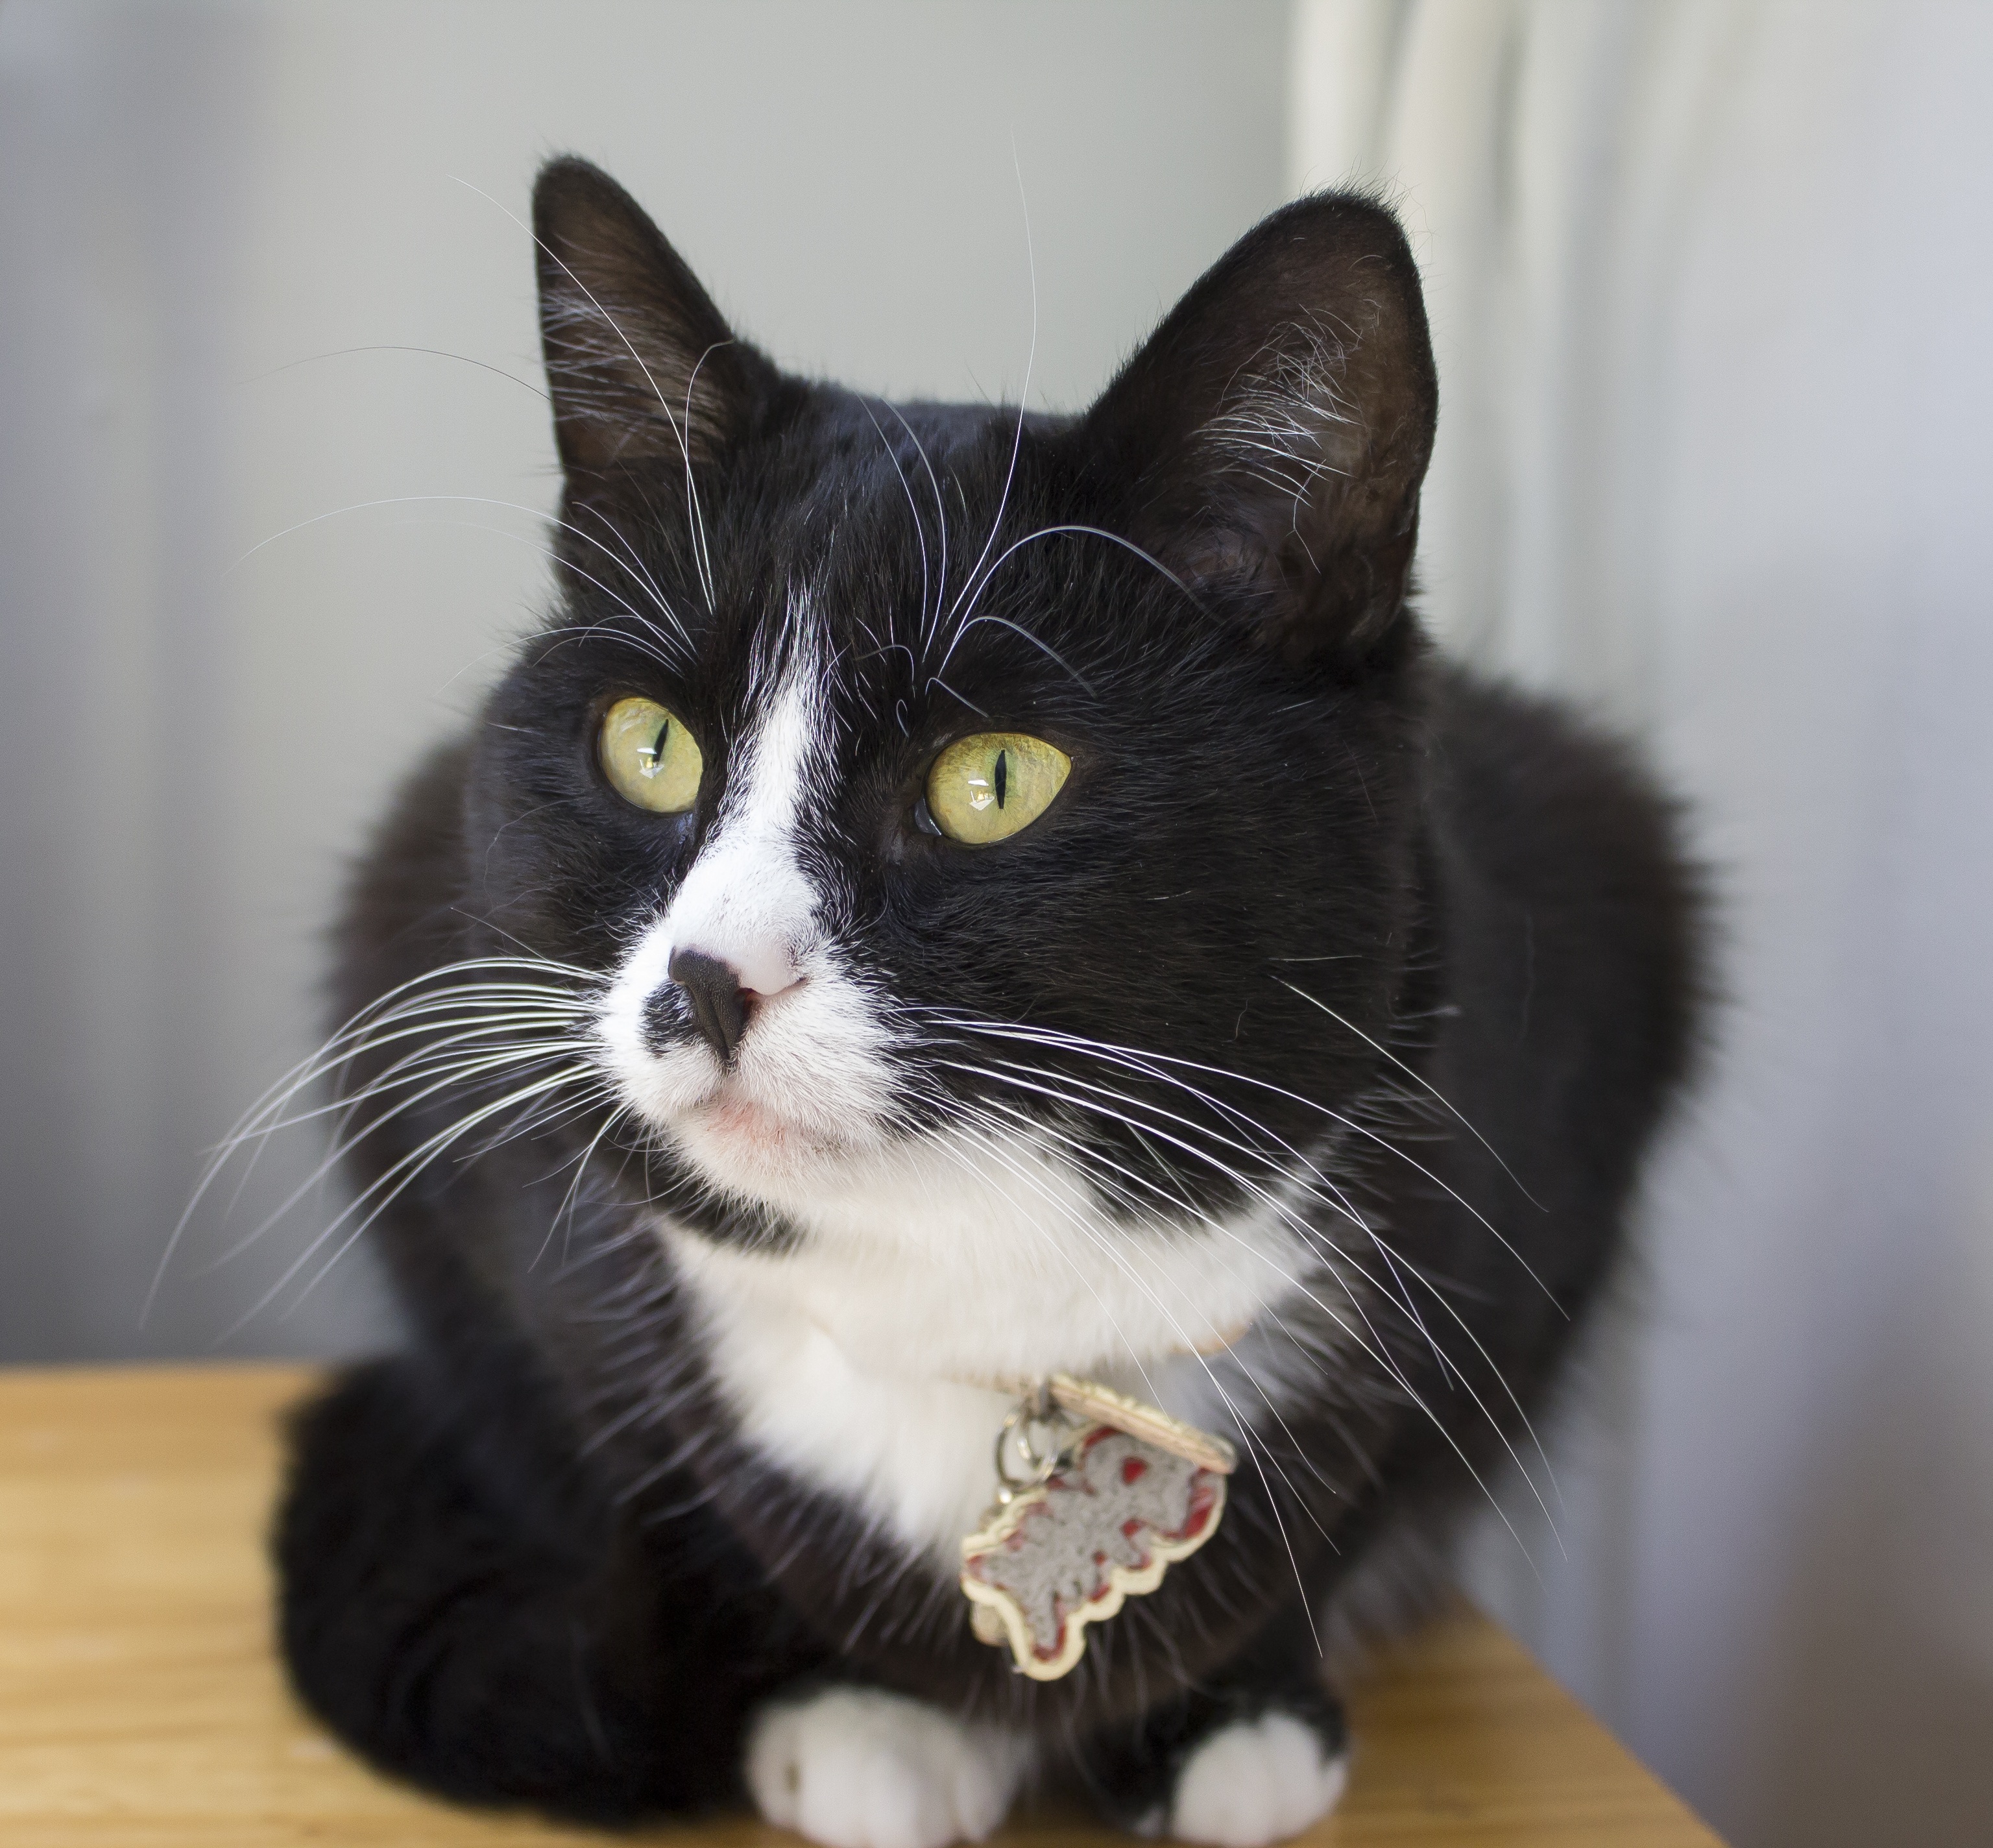
watch, white, sweet, animal, cute, pet, kitten, cat, mammal, black cat, black, sit, cats, whiskers, animals, pussy, vertebrate, funny, nice, hangover, cat face, young cat, european shorthair, small to medium sized cats, cat like mammal, domestic short haired cat